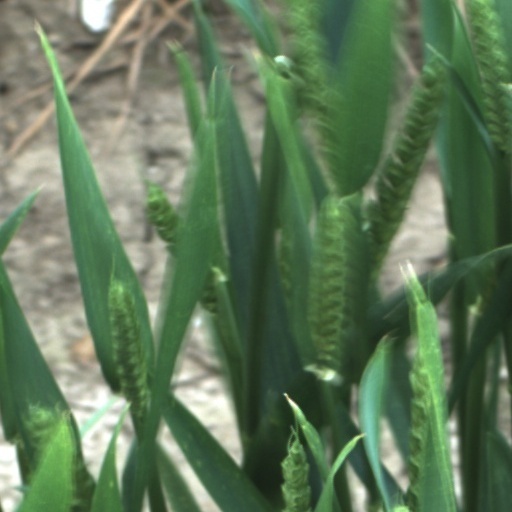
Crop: wheat